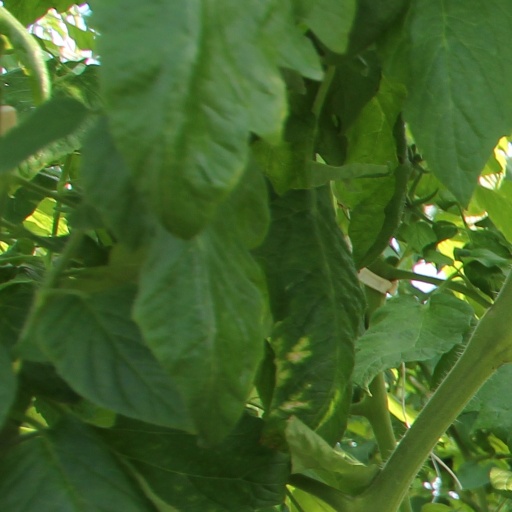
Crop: tomato